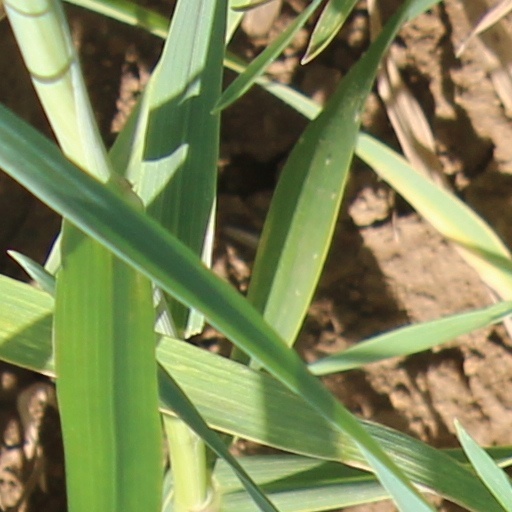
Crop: wheat